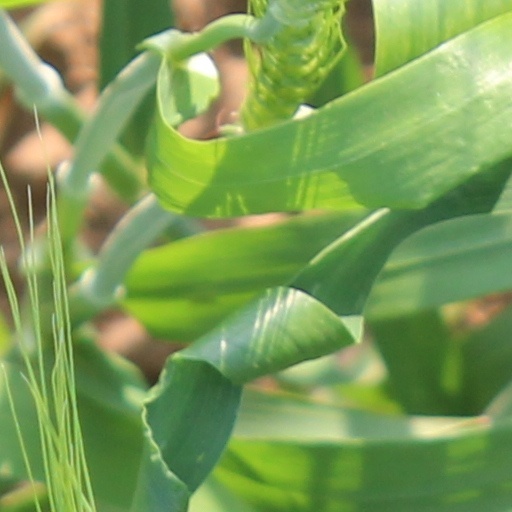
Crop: wheat